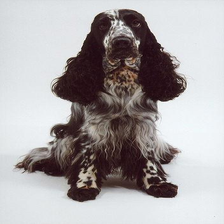
Species: dog
Breed: english cocker spaniel